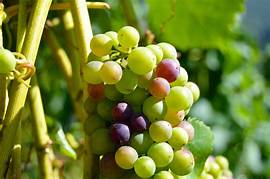
Label: Grapes